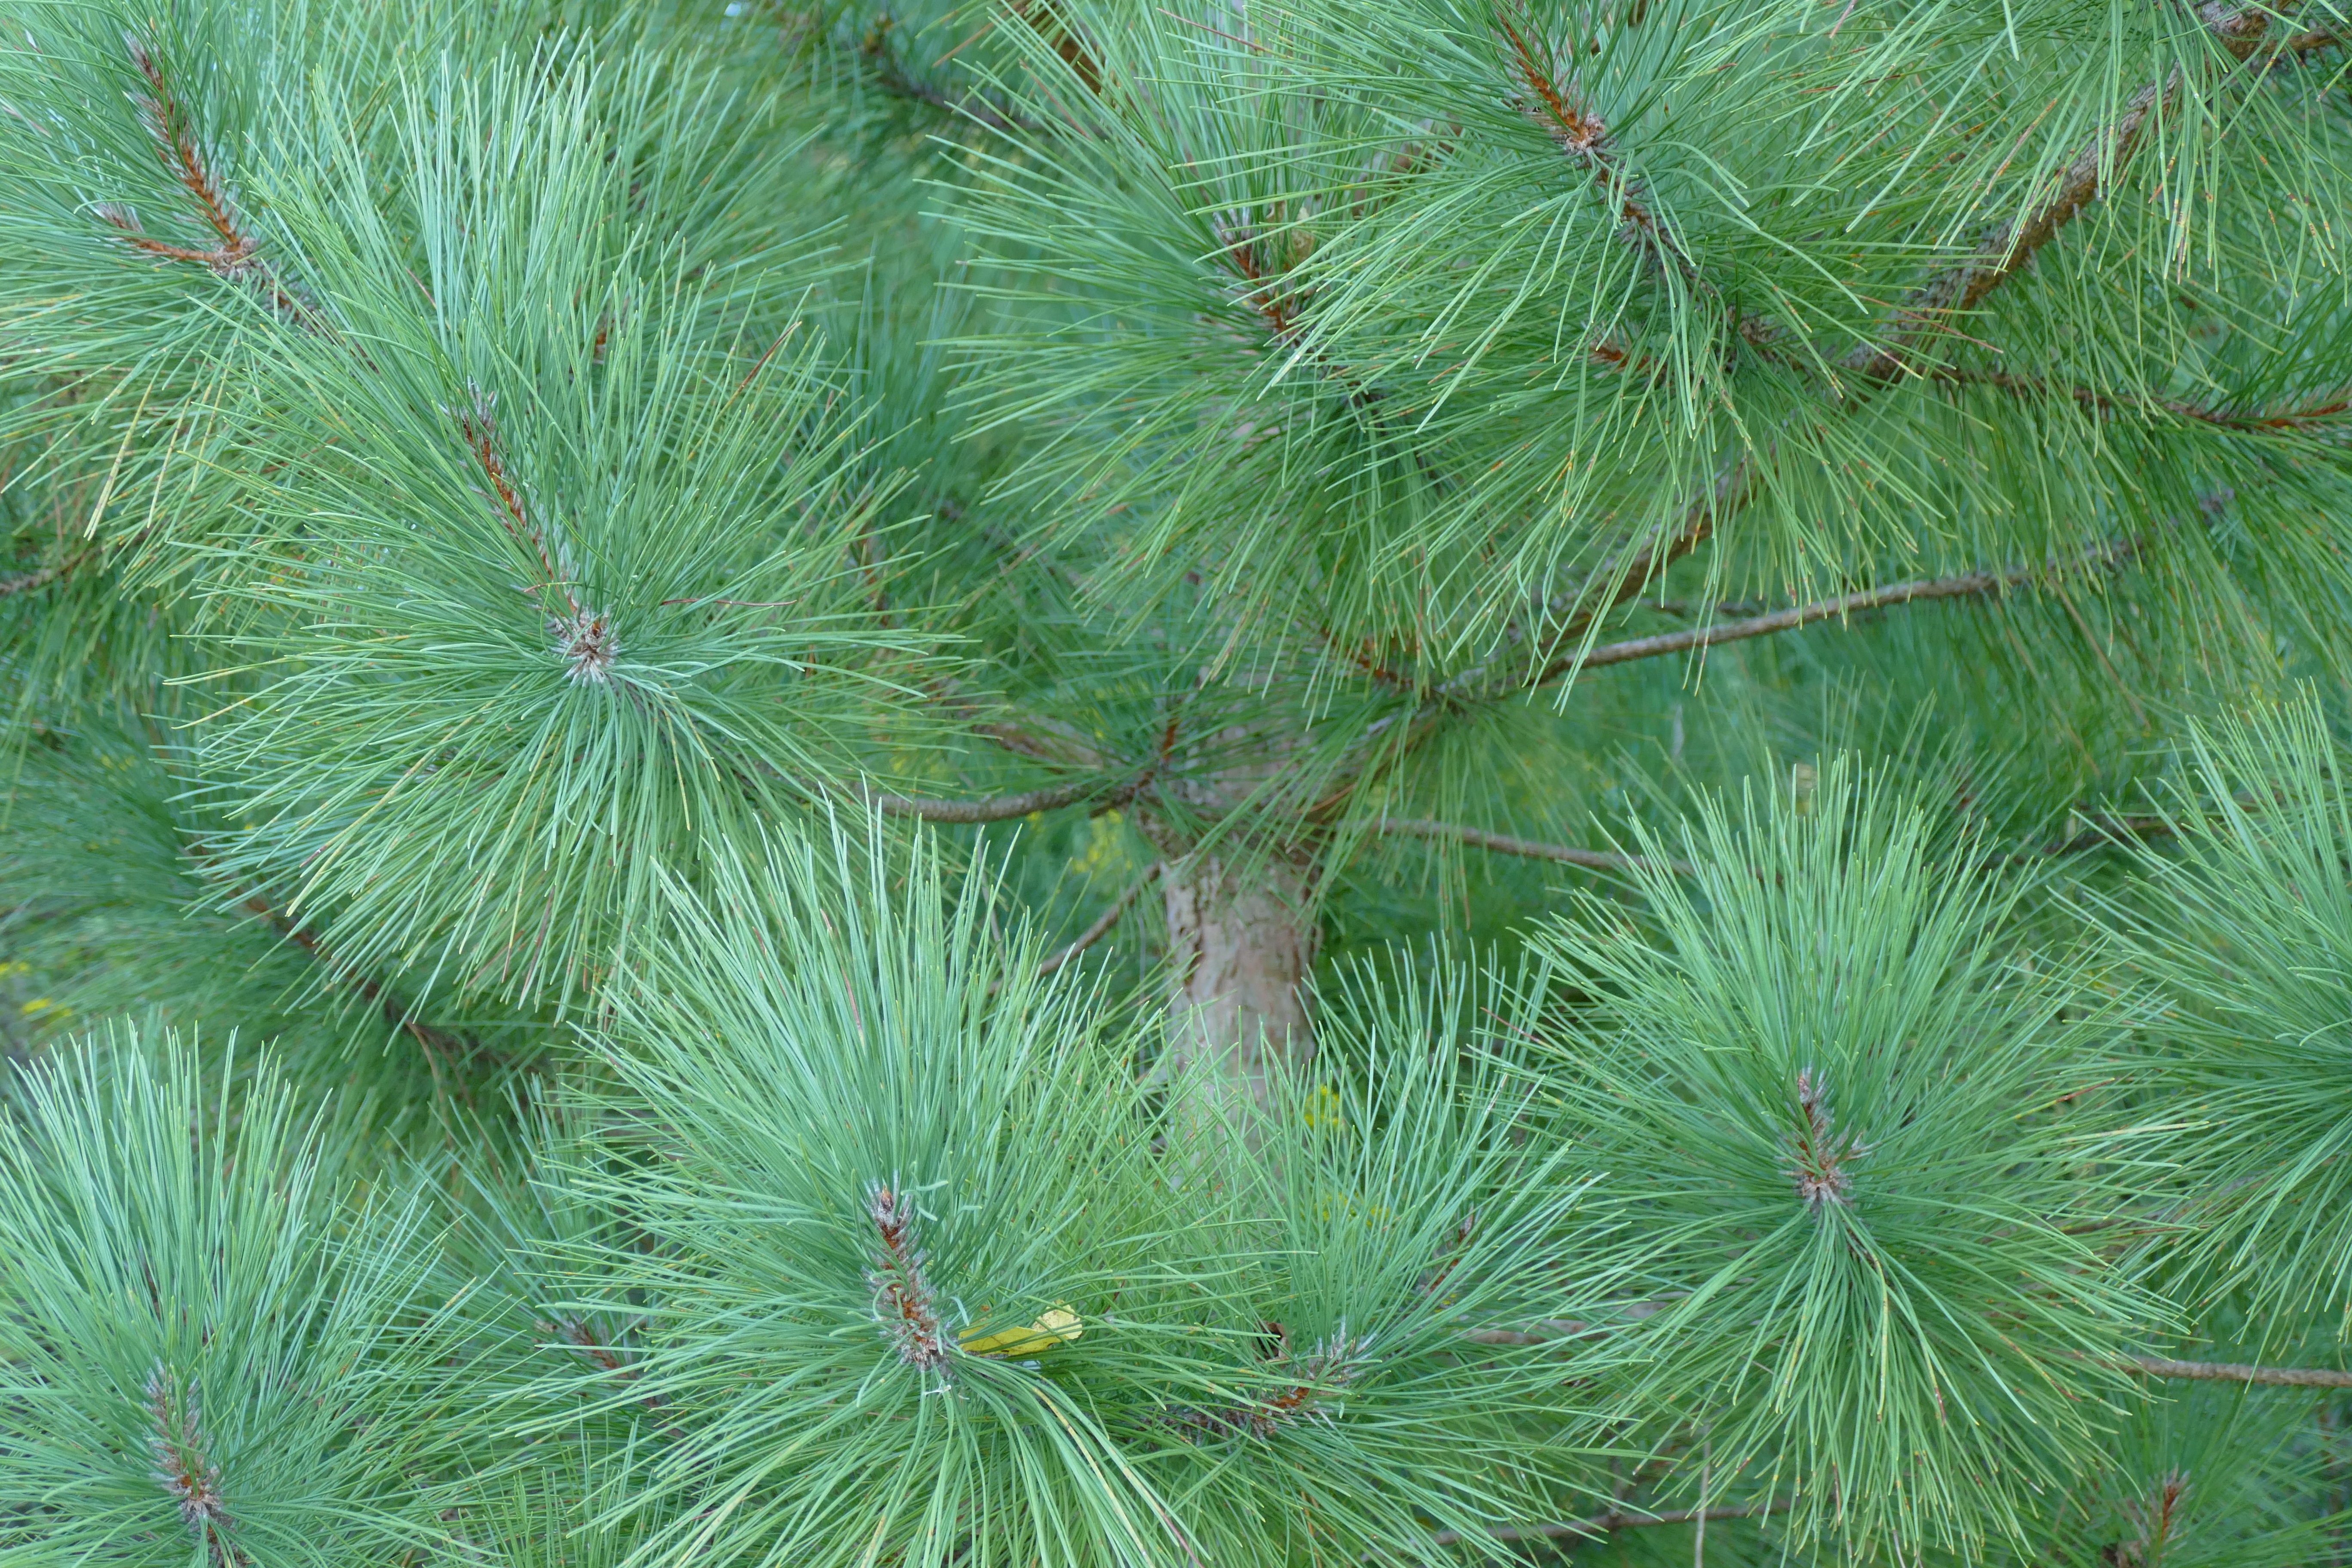
tree, nature, forest, branch, plant, leaf, flower, pine, evergreen, botany, fir, pine tree, twig, conifer, spruce, larch, casuarina, pine family, grass family, plant stem, woody plant, temperate coniferous forest, land plant, arecales, palm family